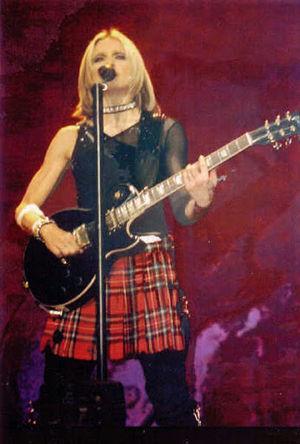
Madonna, née Madonna Louise Ciccone le 16 août 1958 à Bay City dans le Michigan, est une chanteuse, danseuse, actrice, productrice de cinéma, réalisatrice et femme d'affaires américaine.